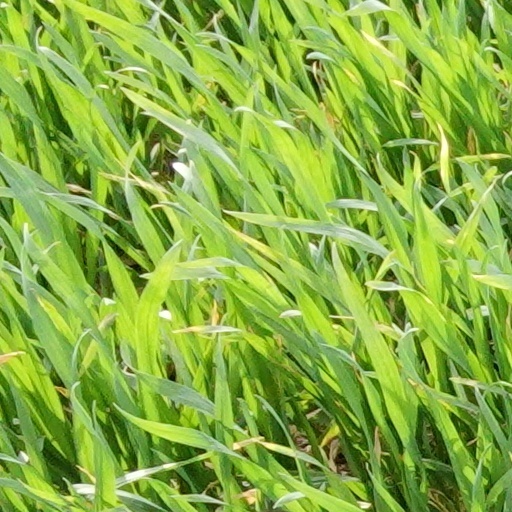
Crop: wheat